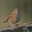
Label: bird